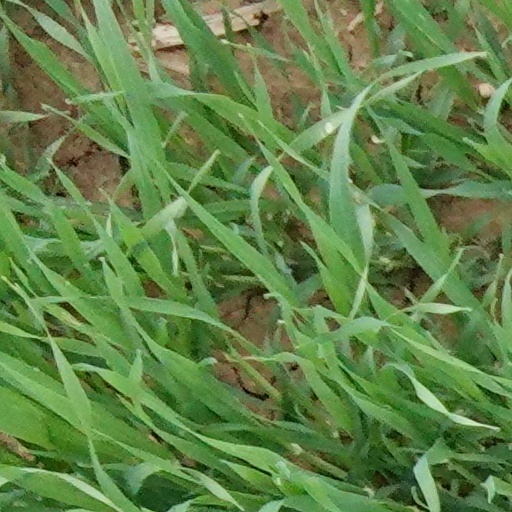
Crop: wheat